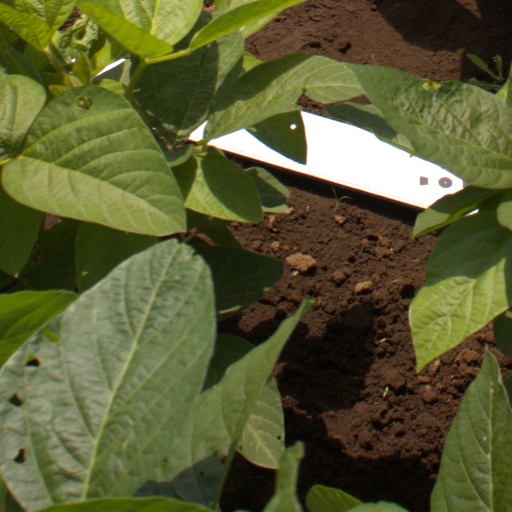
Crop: soybean